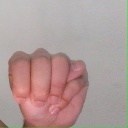
अक्षर: म